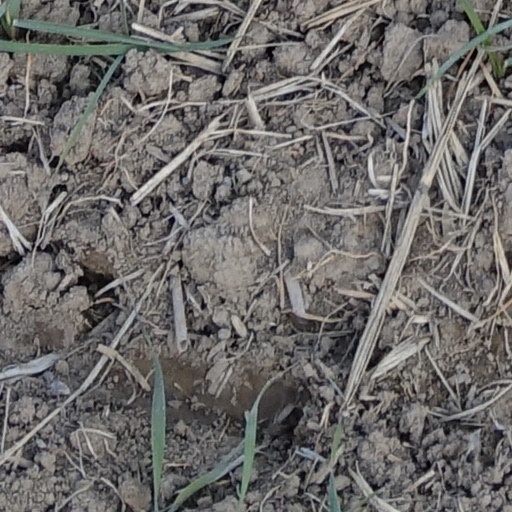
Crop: wheat